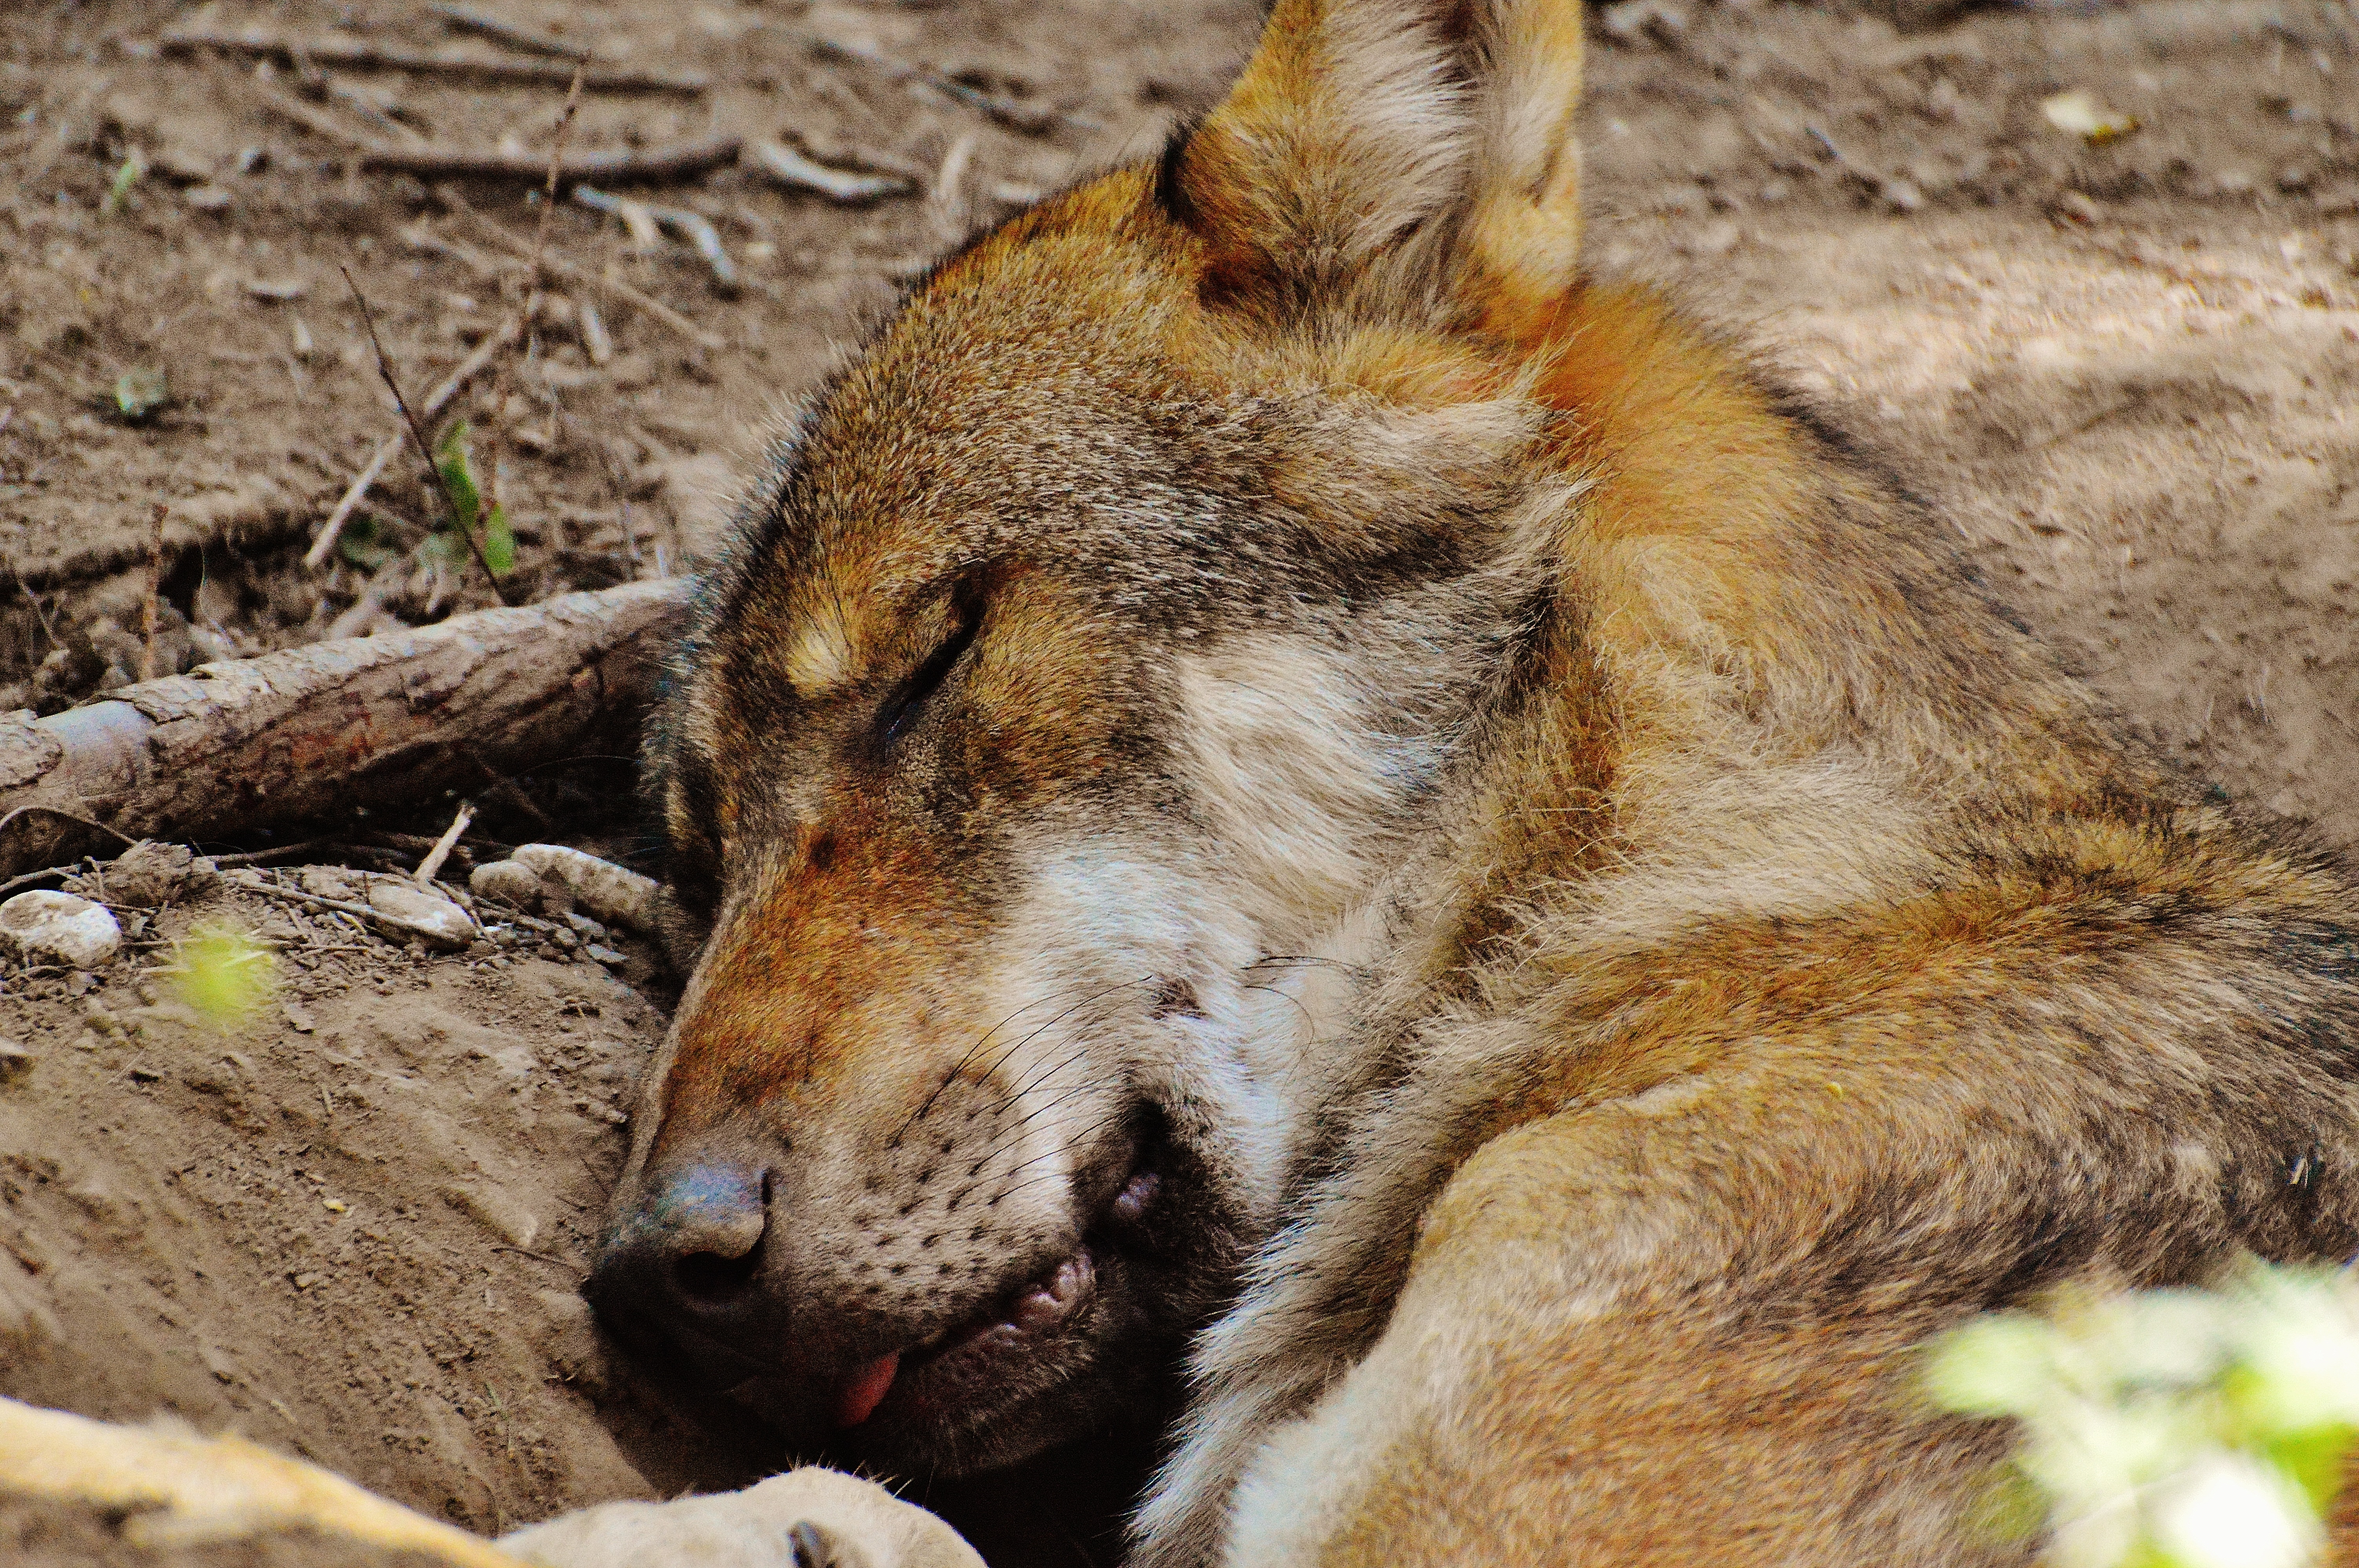
animal, wildlife, zoo, fur, sleeping, mammal, wolf, fauna, wild animal, sleep, vertebrate, tired, animal world, relaxed, jackal, wildpark poing, dingo, street dog, dog like mammal, red wolf, saarloos wolfdog, wolfdog, czechoslovakian wolfdog, dog breed group, dhole, lycaon pictus